2018 Breeders' Cup Classic

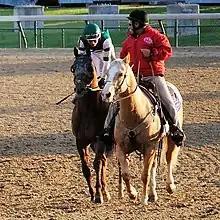
Accelerate returning to the winner's circle

Accelerate's trainer John Sadler earned his first win at the Breeders' Cup in 45 attempts spread out over 30 years. "I'm thrilled", said Sadler. "In order to get the big one, you couldn't ask for a better day."